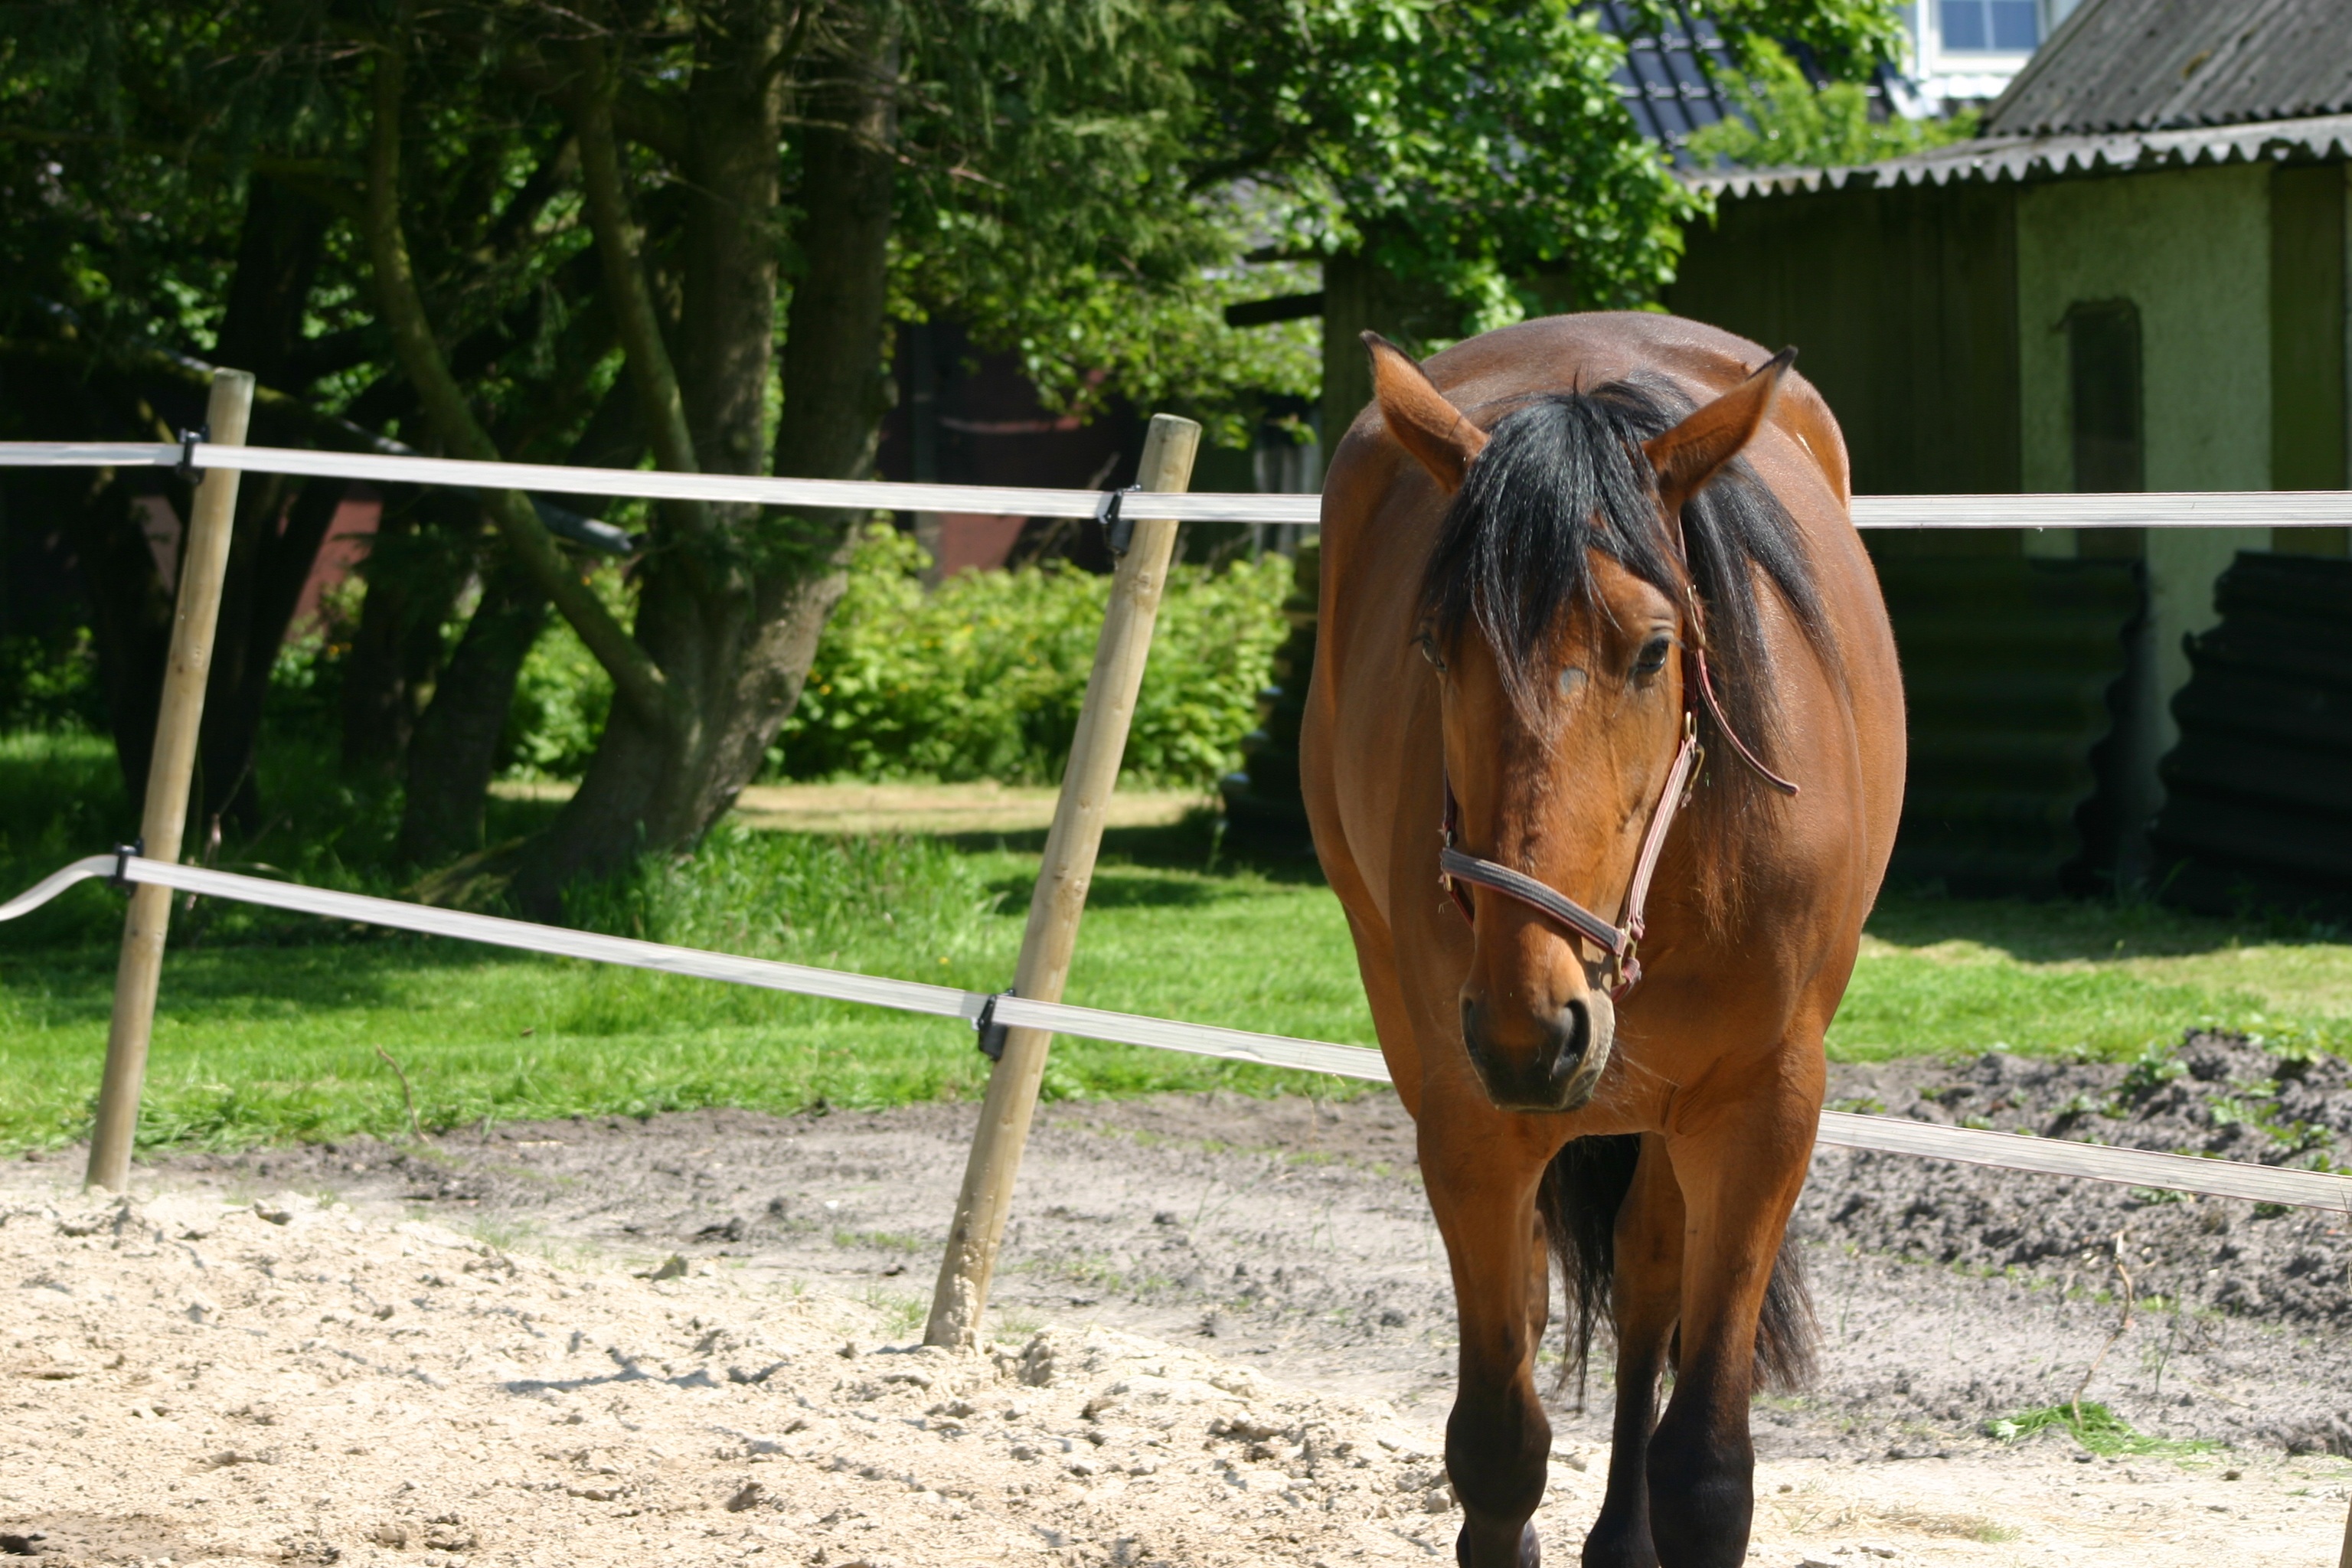
countryside, animal, pasture, horse, mammal, stallion, mane, bake, mare, equestrianism, eventing, horse like mammal, english riding